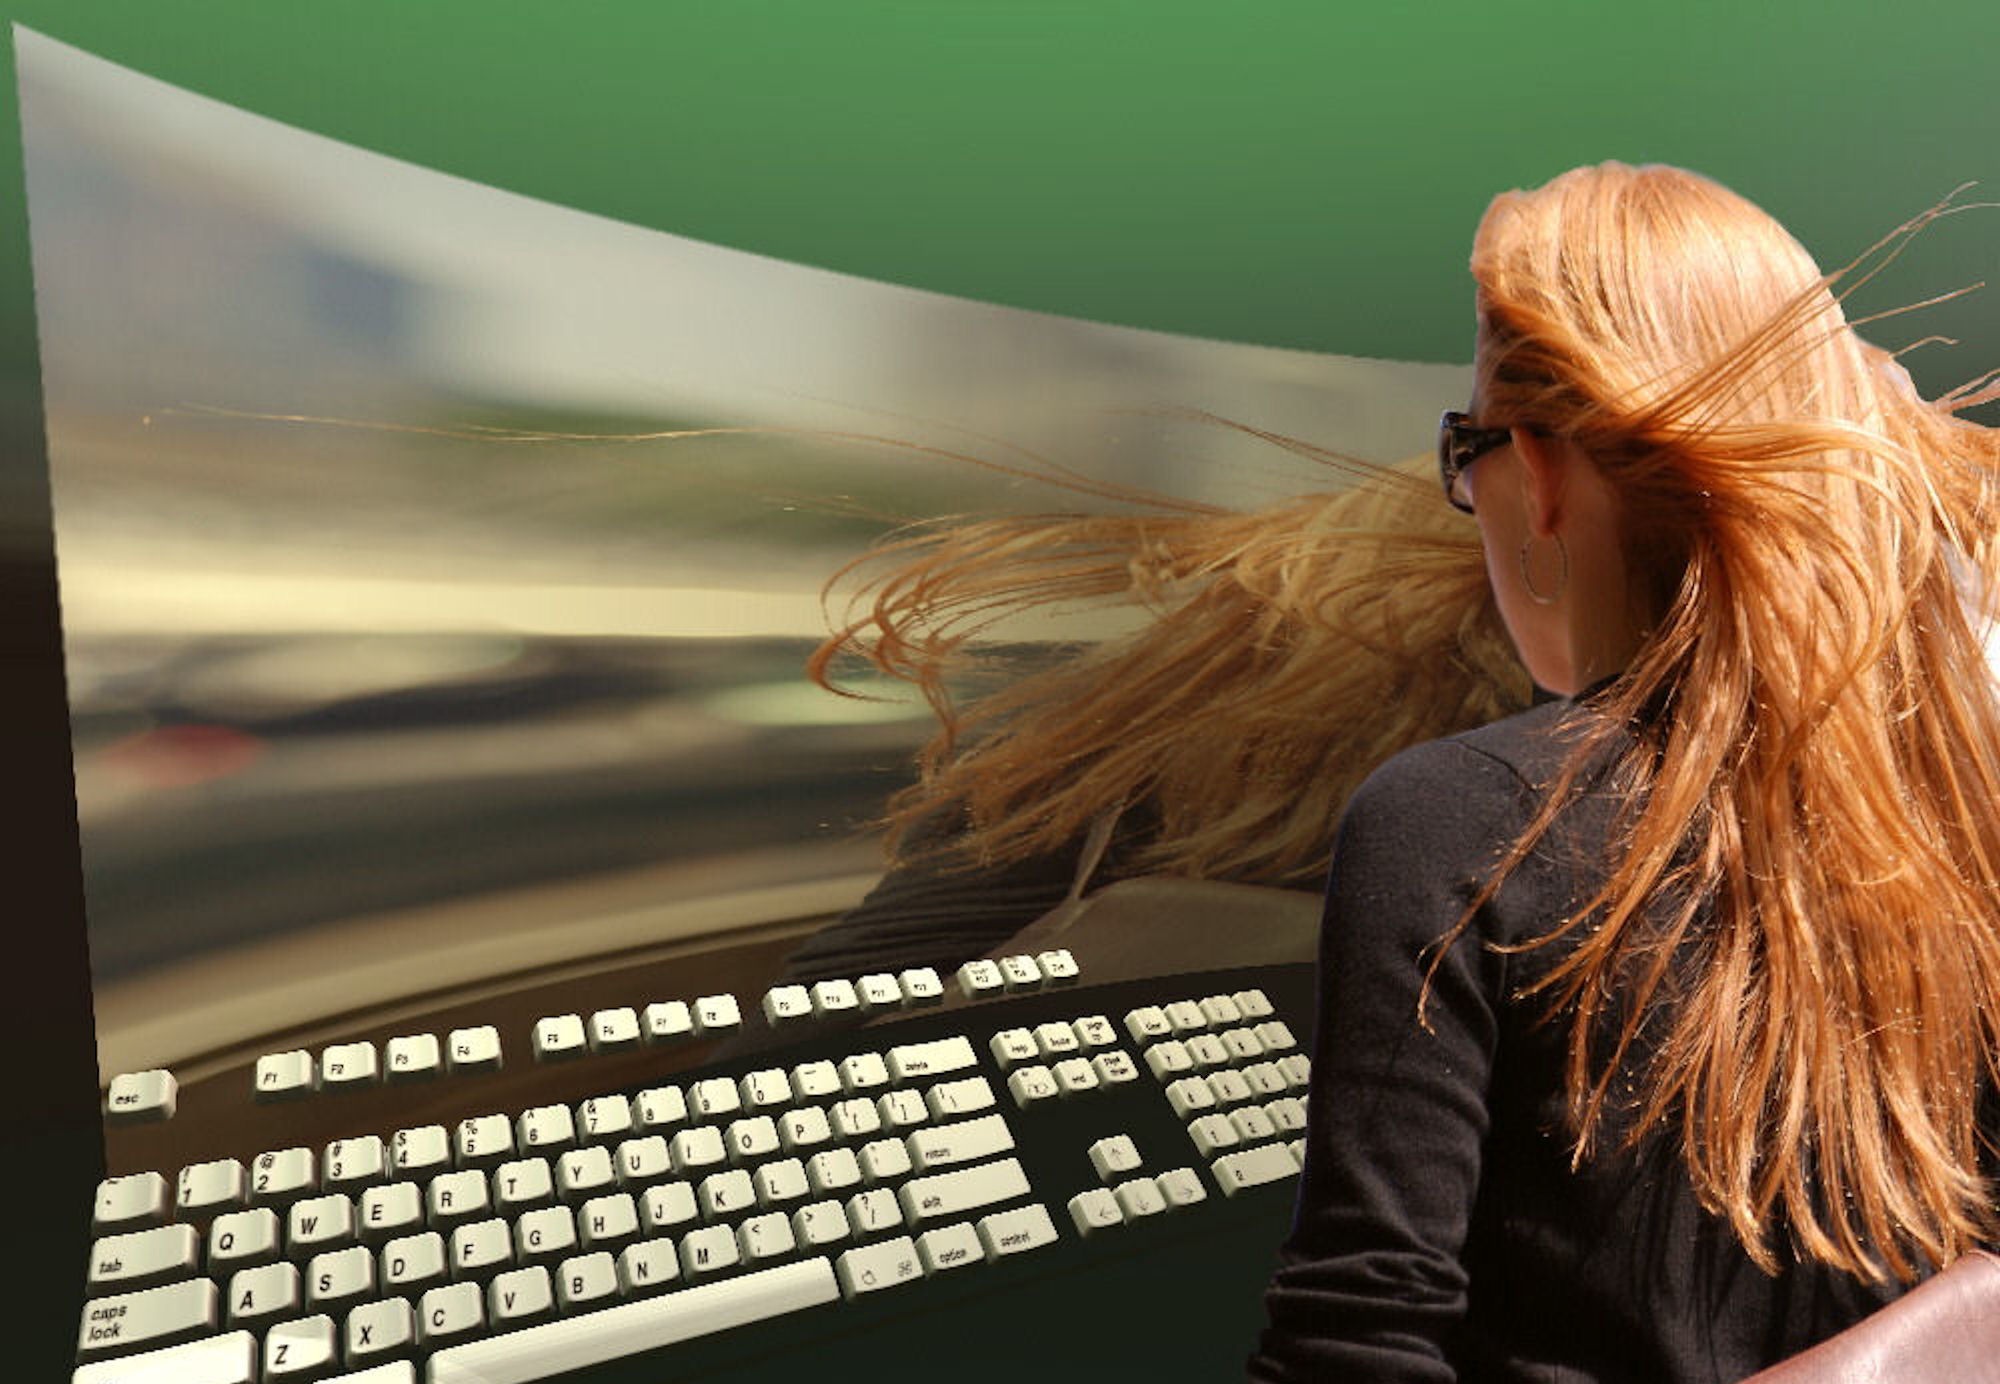
computer, person, woman, hair, photography, futuristic, 3d, surreal, emotion, photo shoot, computer graphics